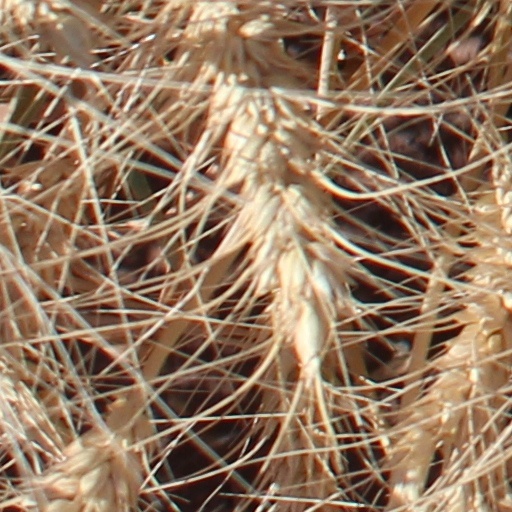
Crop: wheat